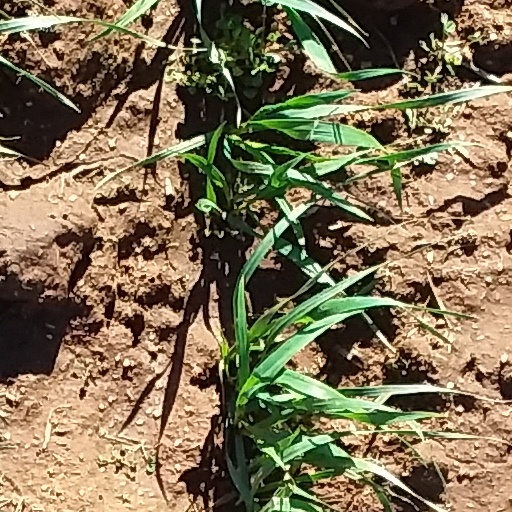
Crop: wheat